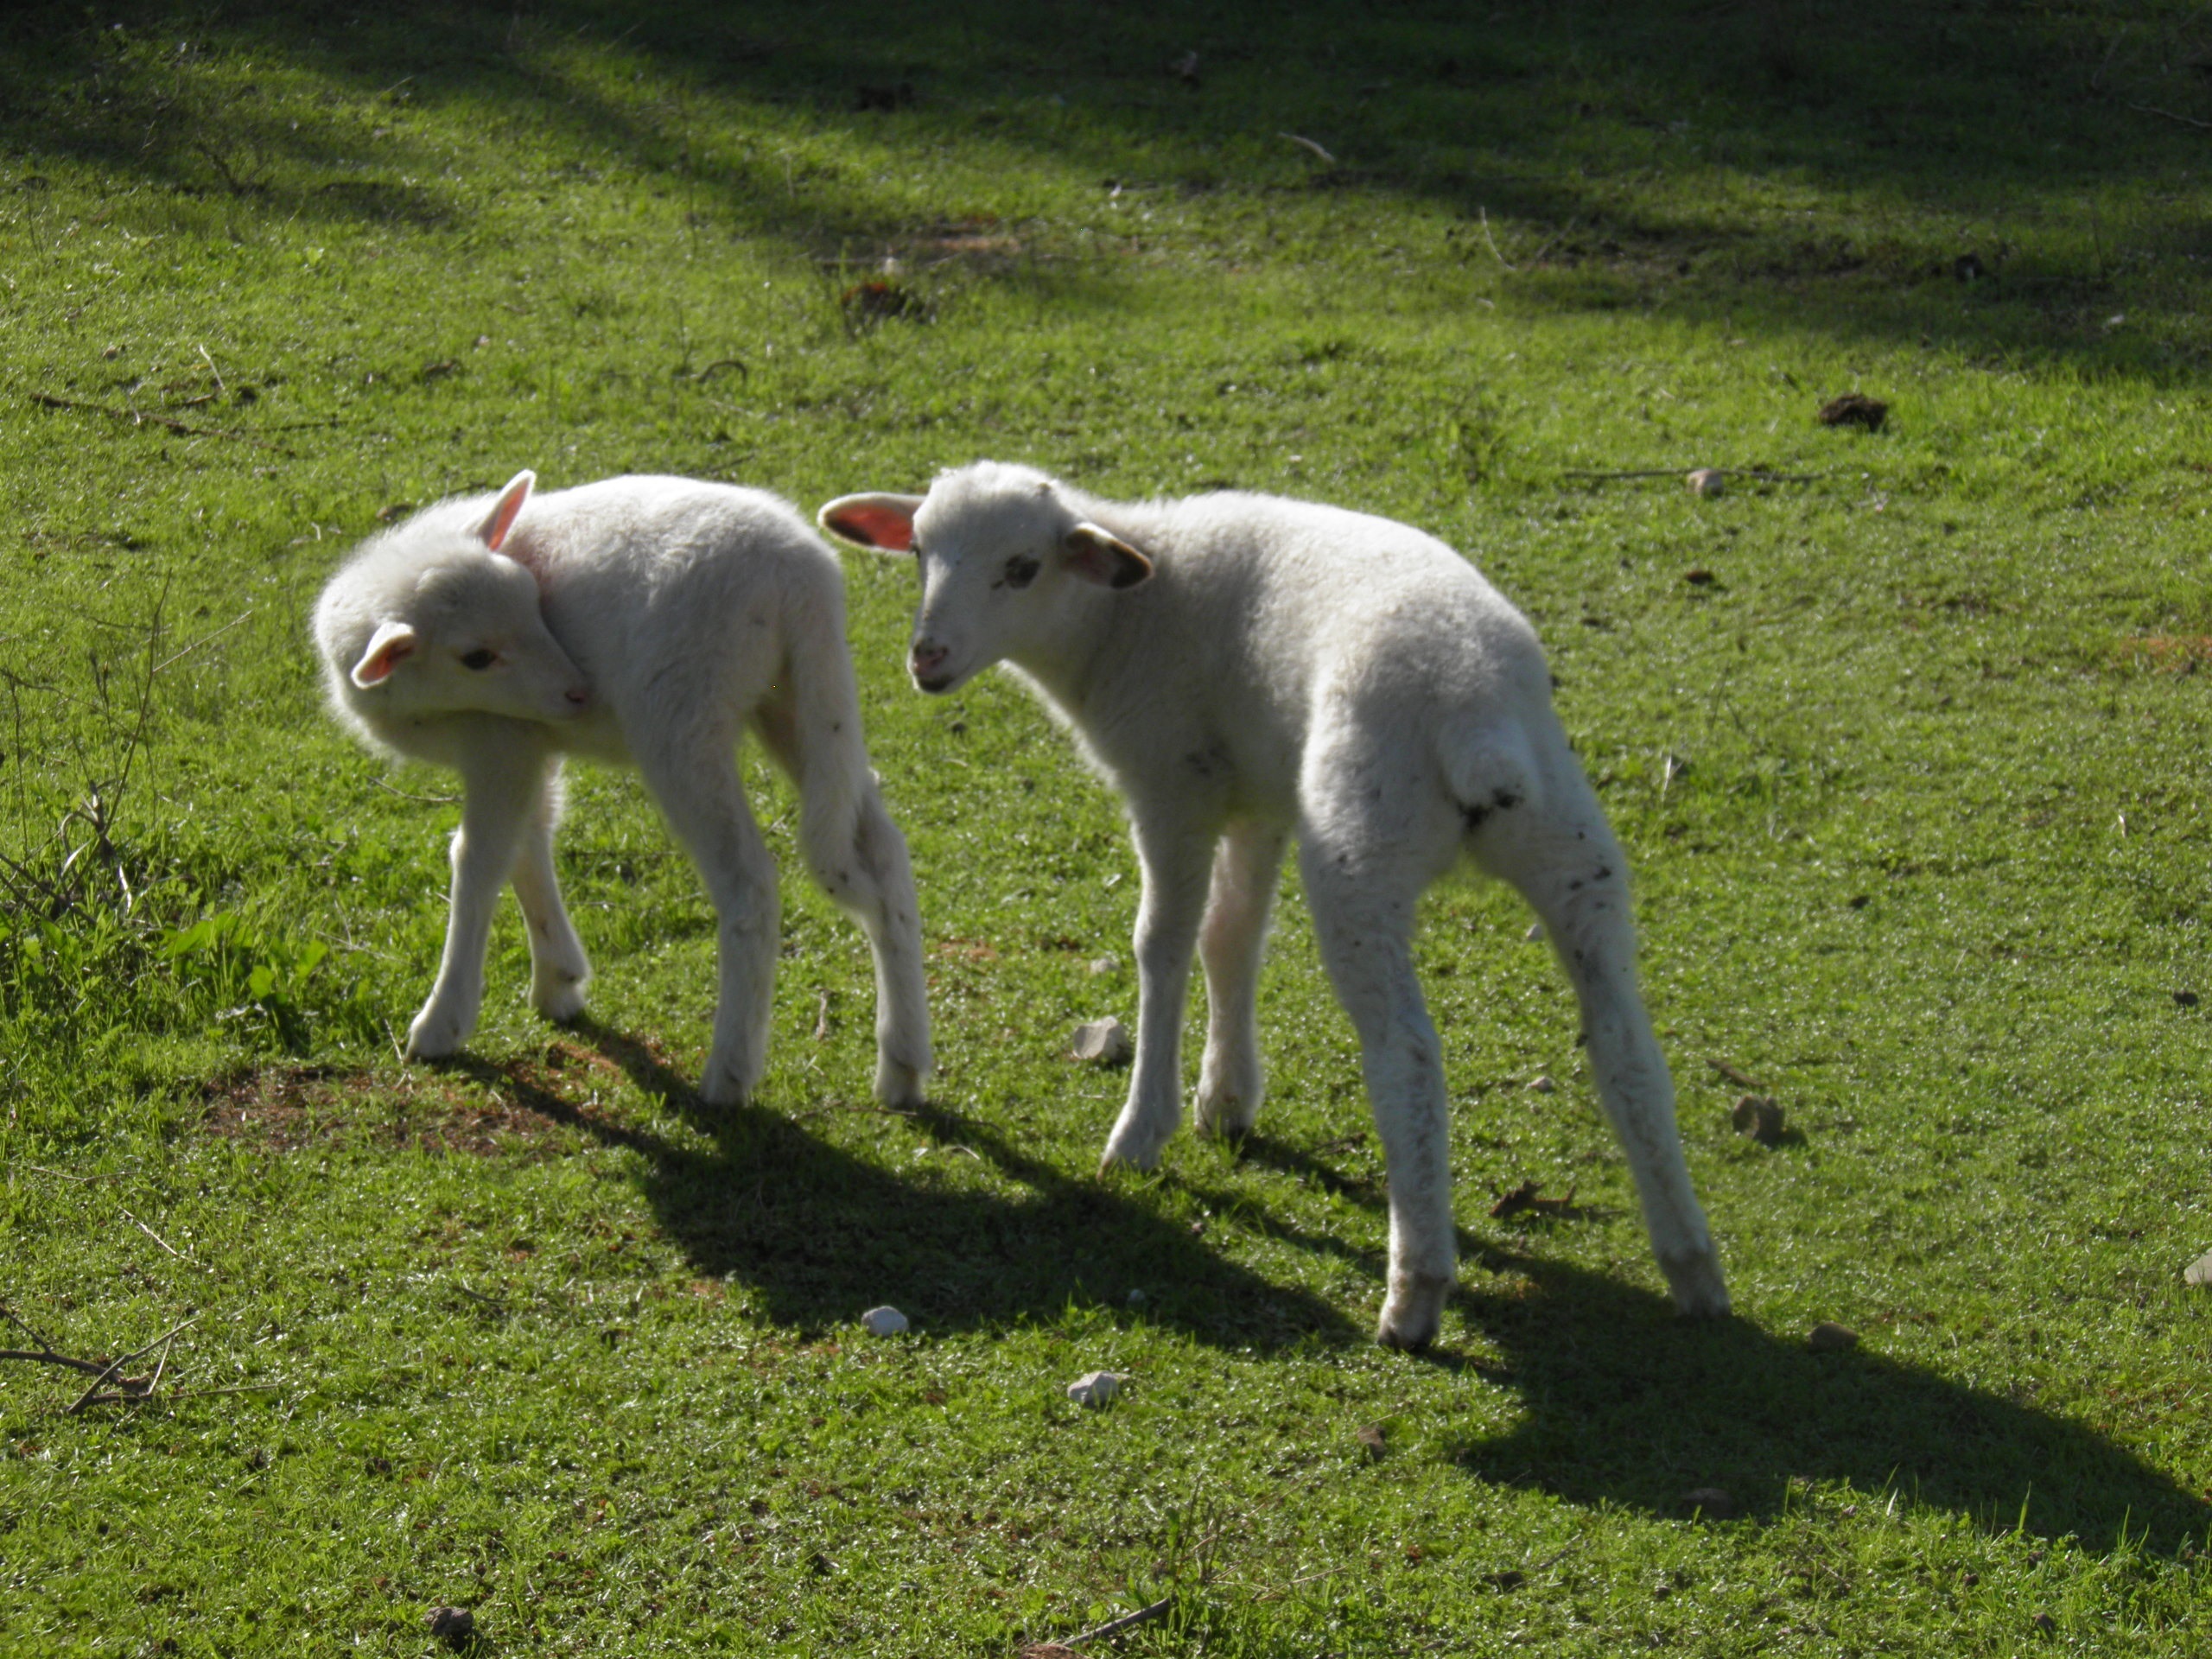
white, countryside, dog, animal, cute, flock, spring, sheep, mammal, agriculture, wool, hound, lamb, sports, vertebrate, whippet, greyhound, dog like mammal, animal sports, dog sports, sighthound, galgo espa ol